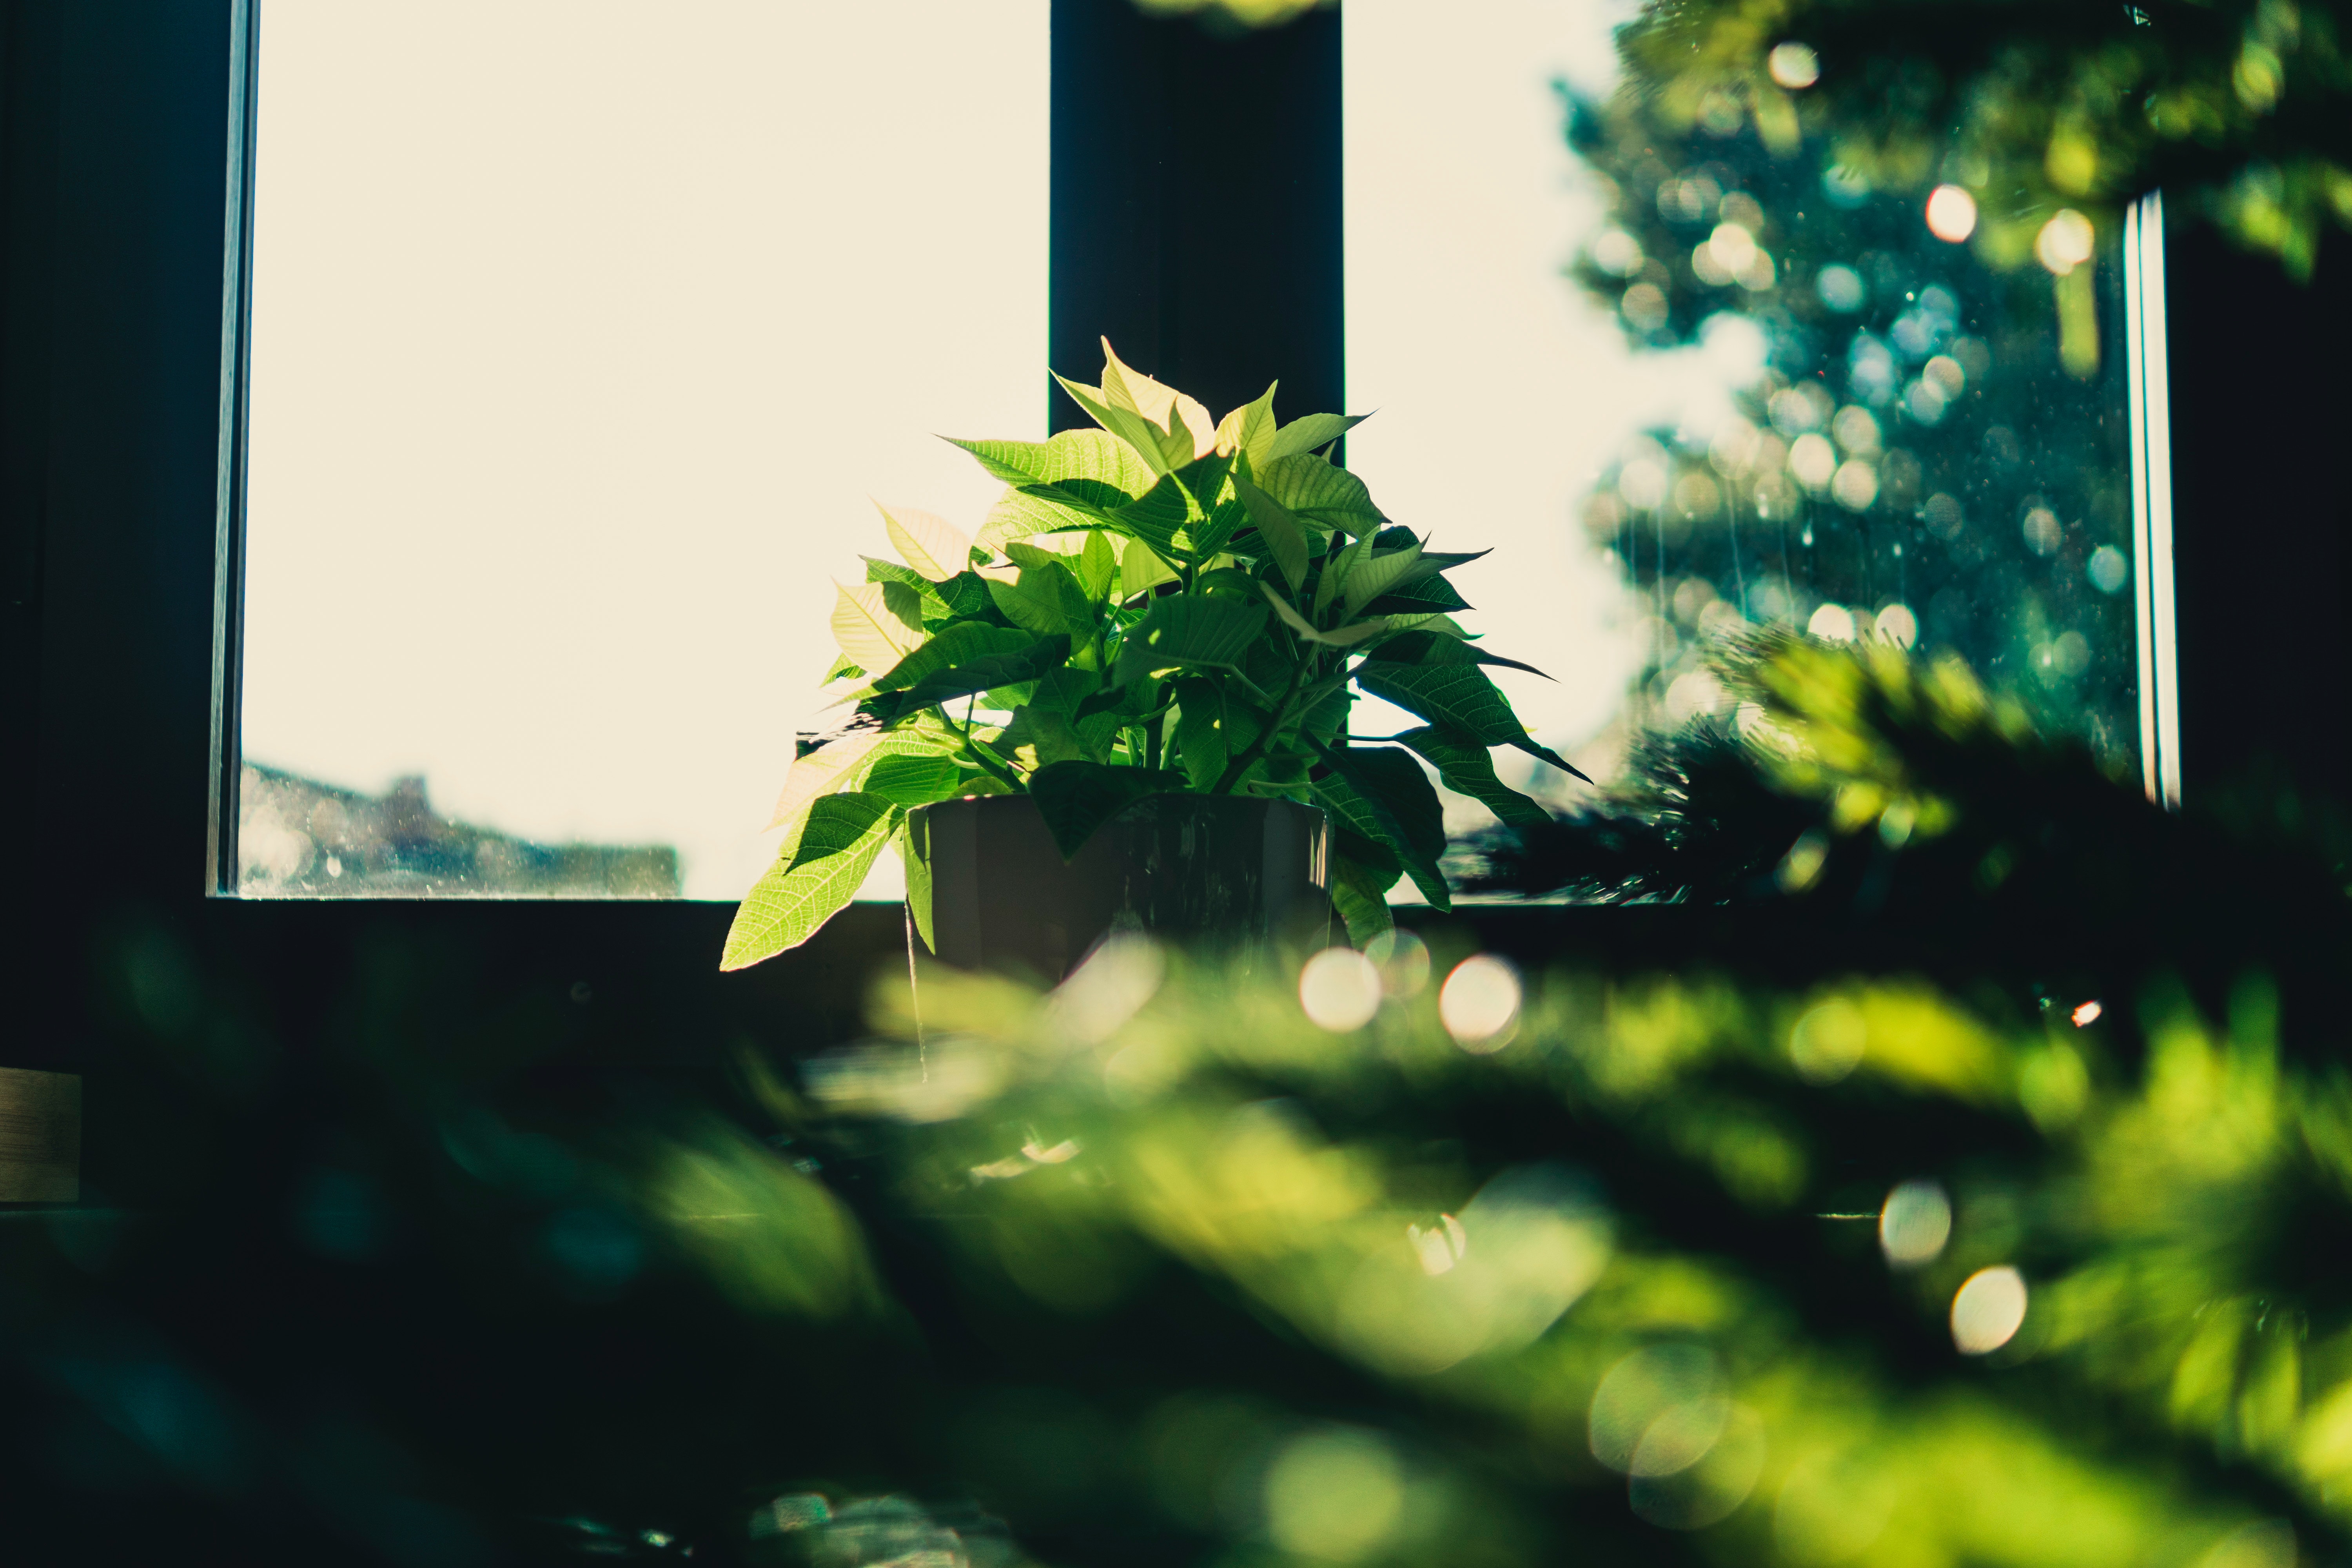
green, leaf, sky, nature, vegetation, daytime, tree, light, sunlight, yellow, branch, plant, snapshot, botany, woody plant, spring, Tints and shades, window, grass, photography, room, architecture, houseplant, house, shadow, flower, backlighting, plant stem, shrub